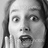
Emotion: surprise